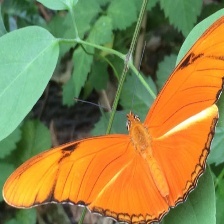
Species: JULIA